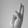
ASL letter: U